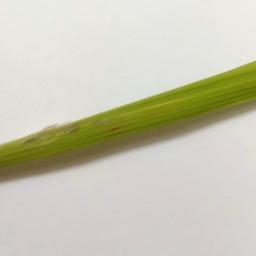
Label: Rice___Brown_Spot